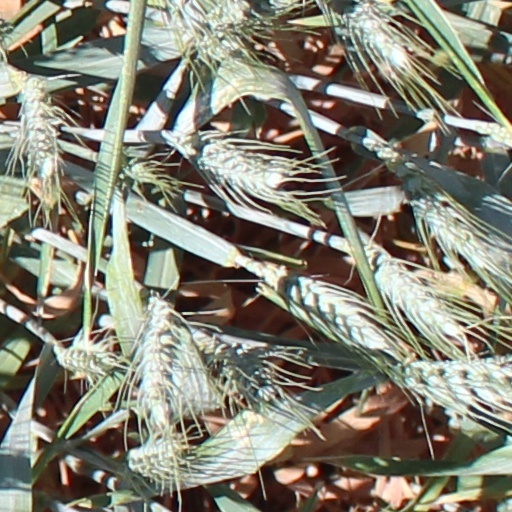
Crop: wheat